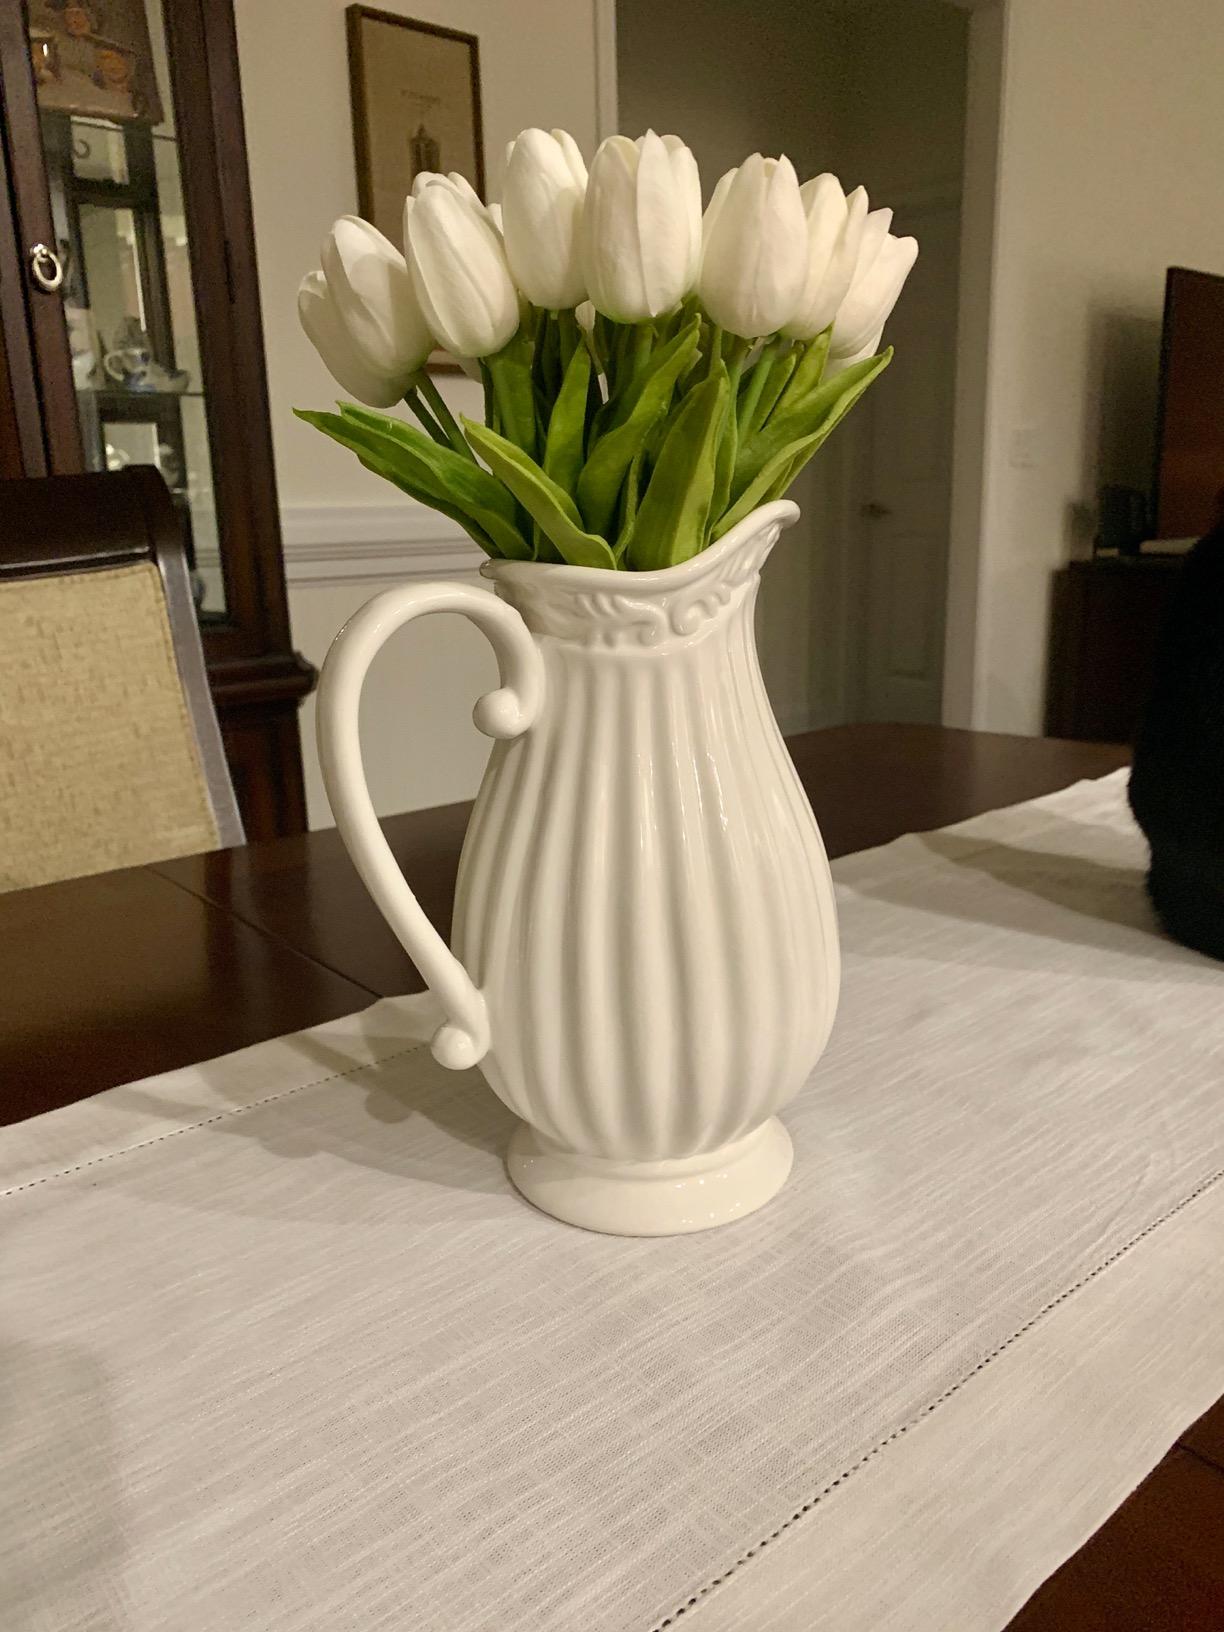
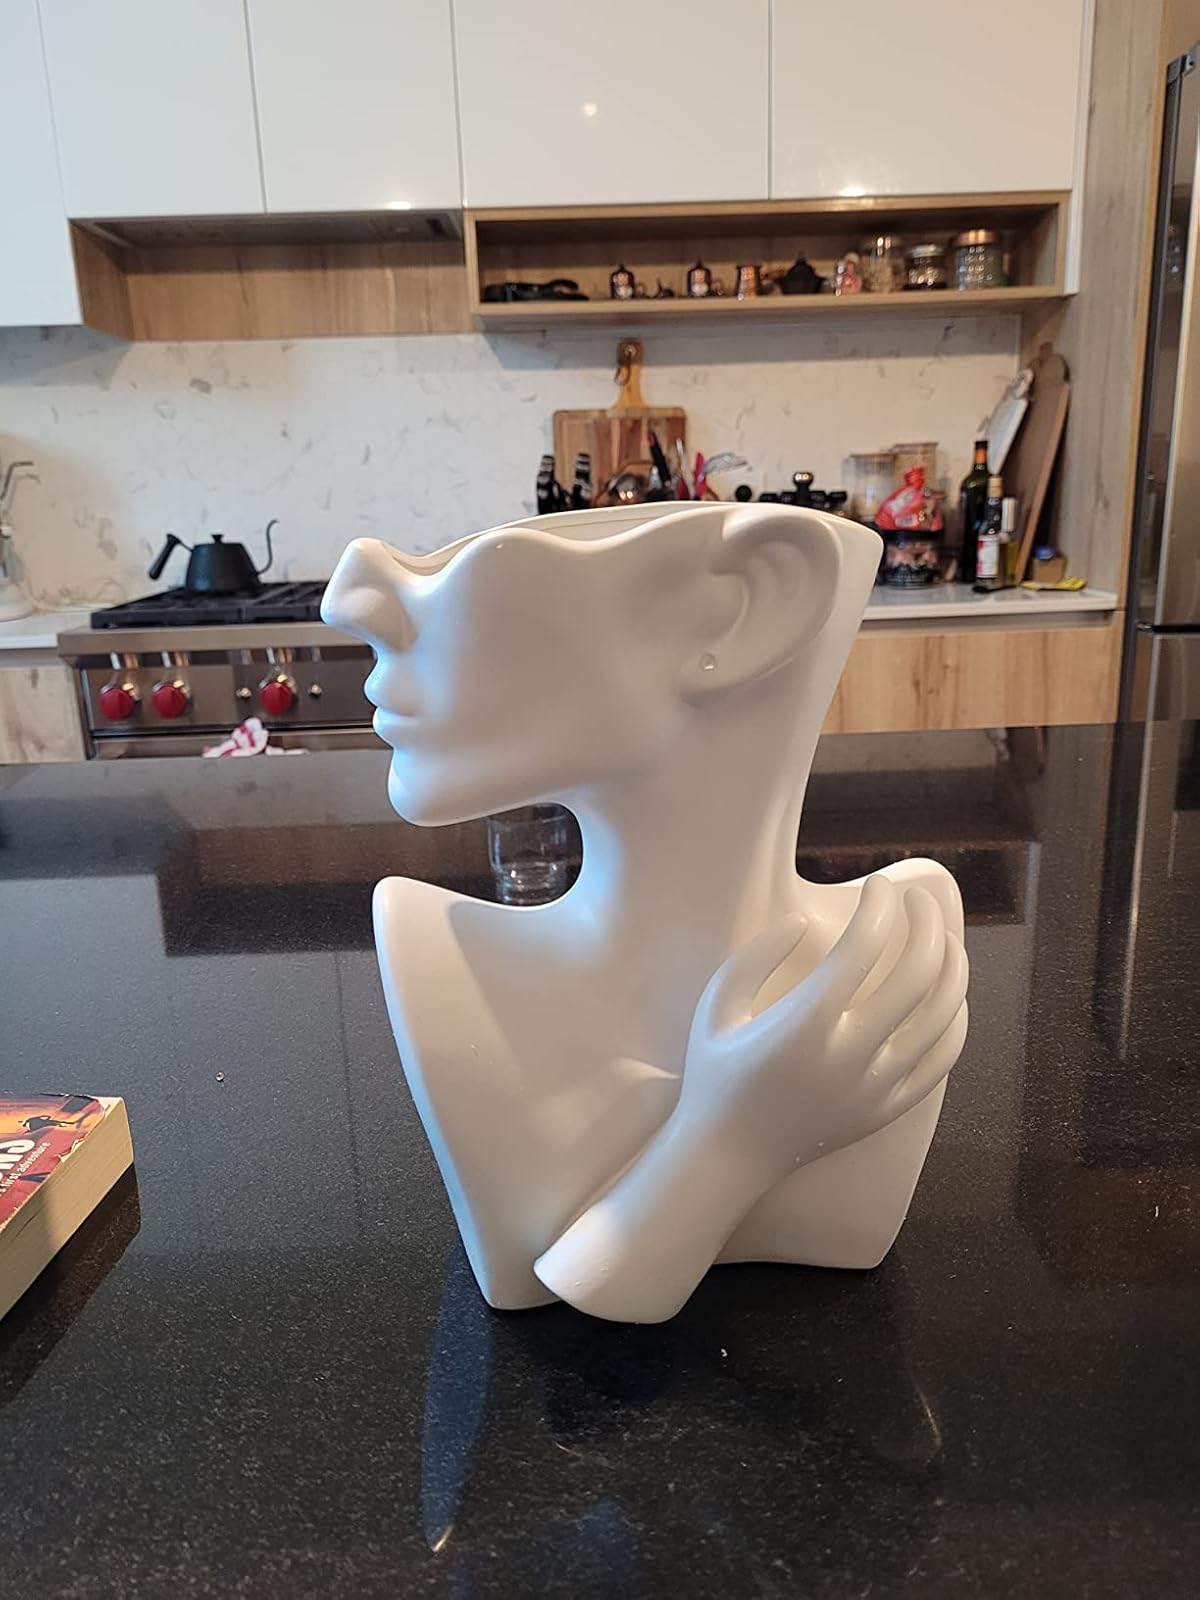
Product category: vase
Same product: no